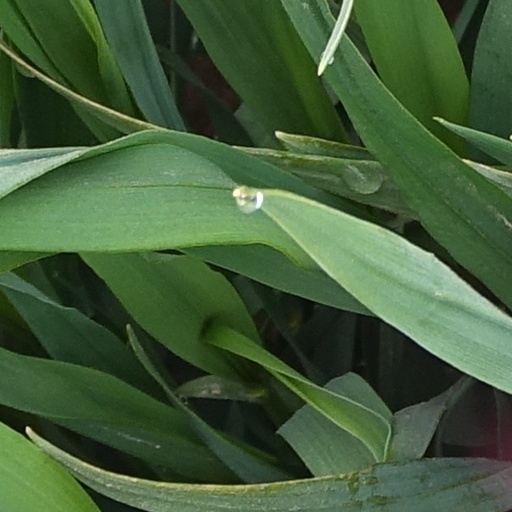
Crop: wheat